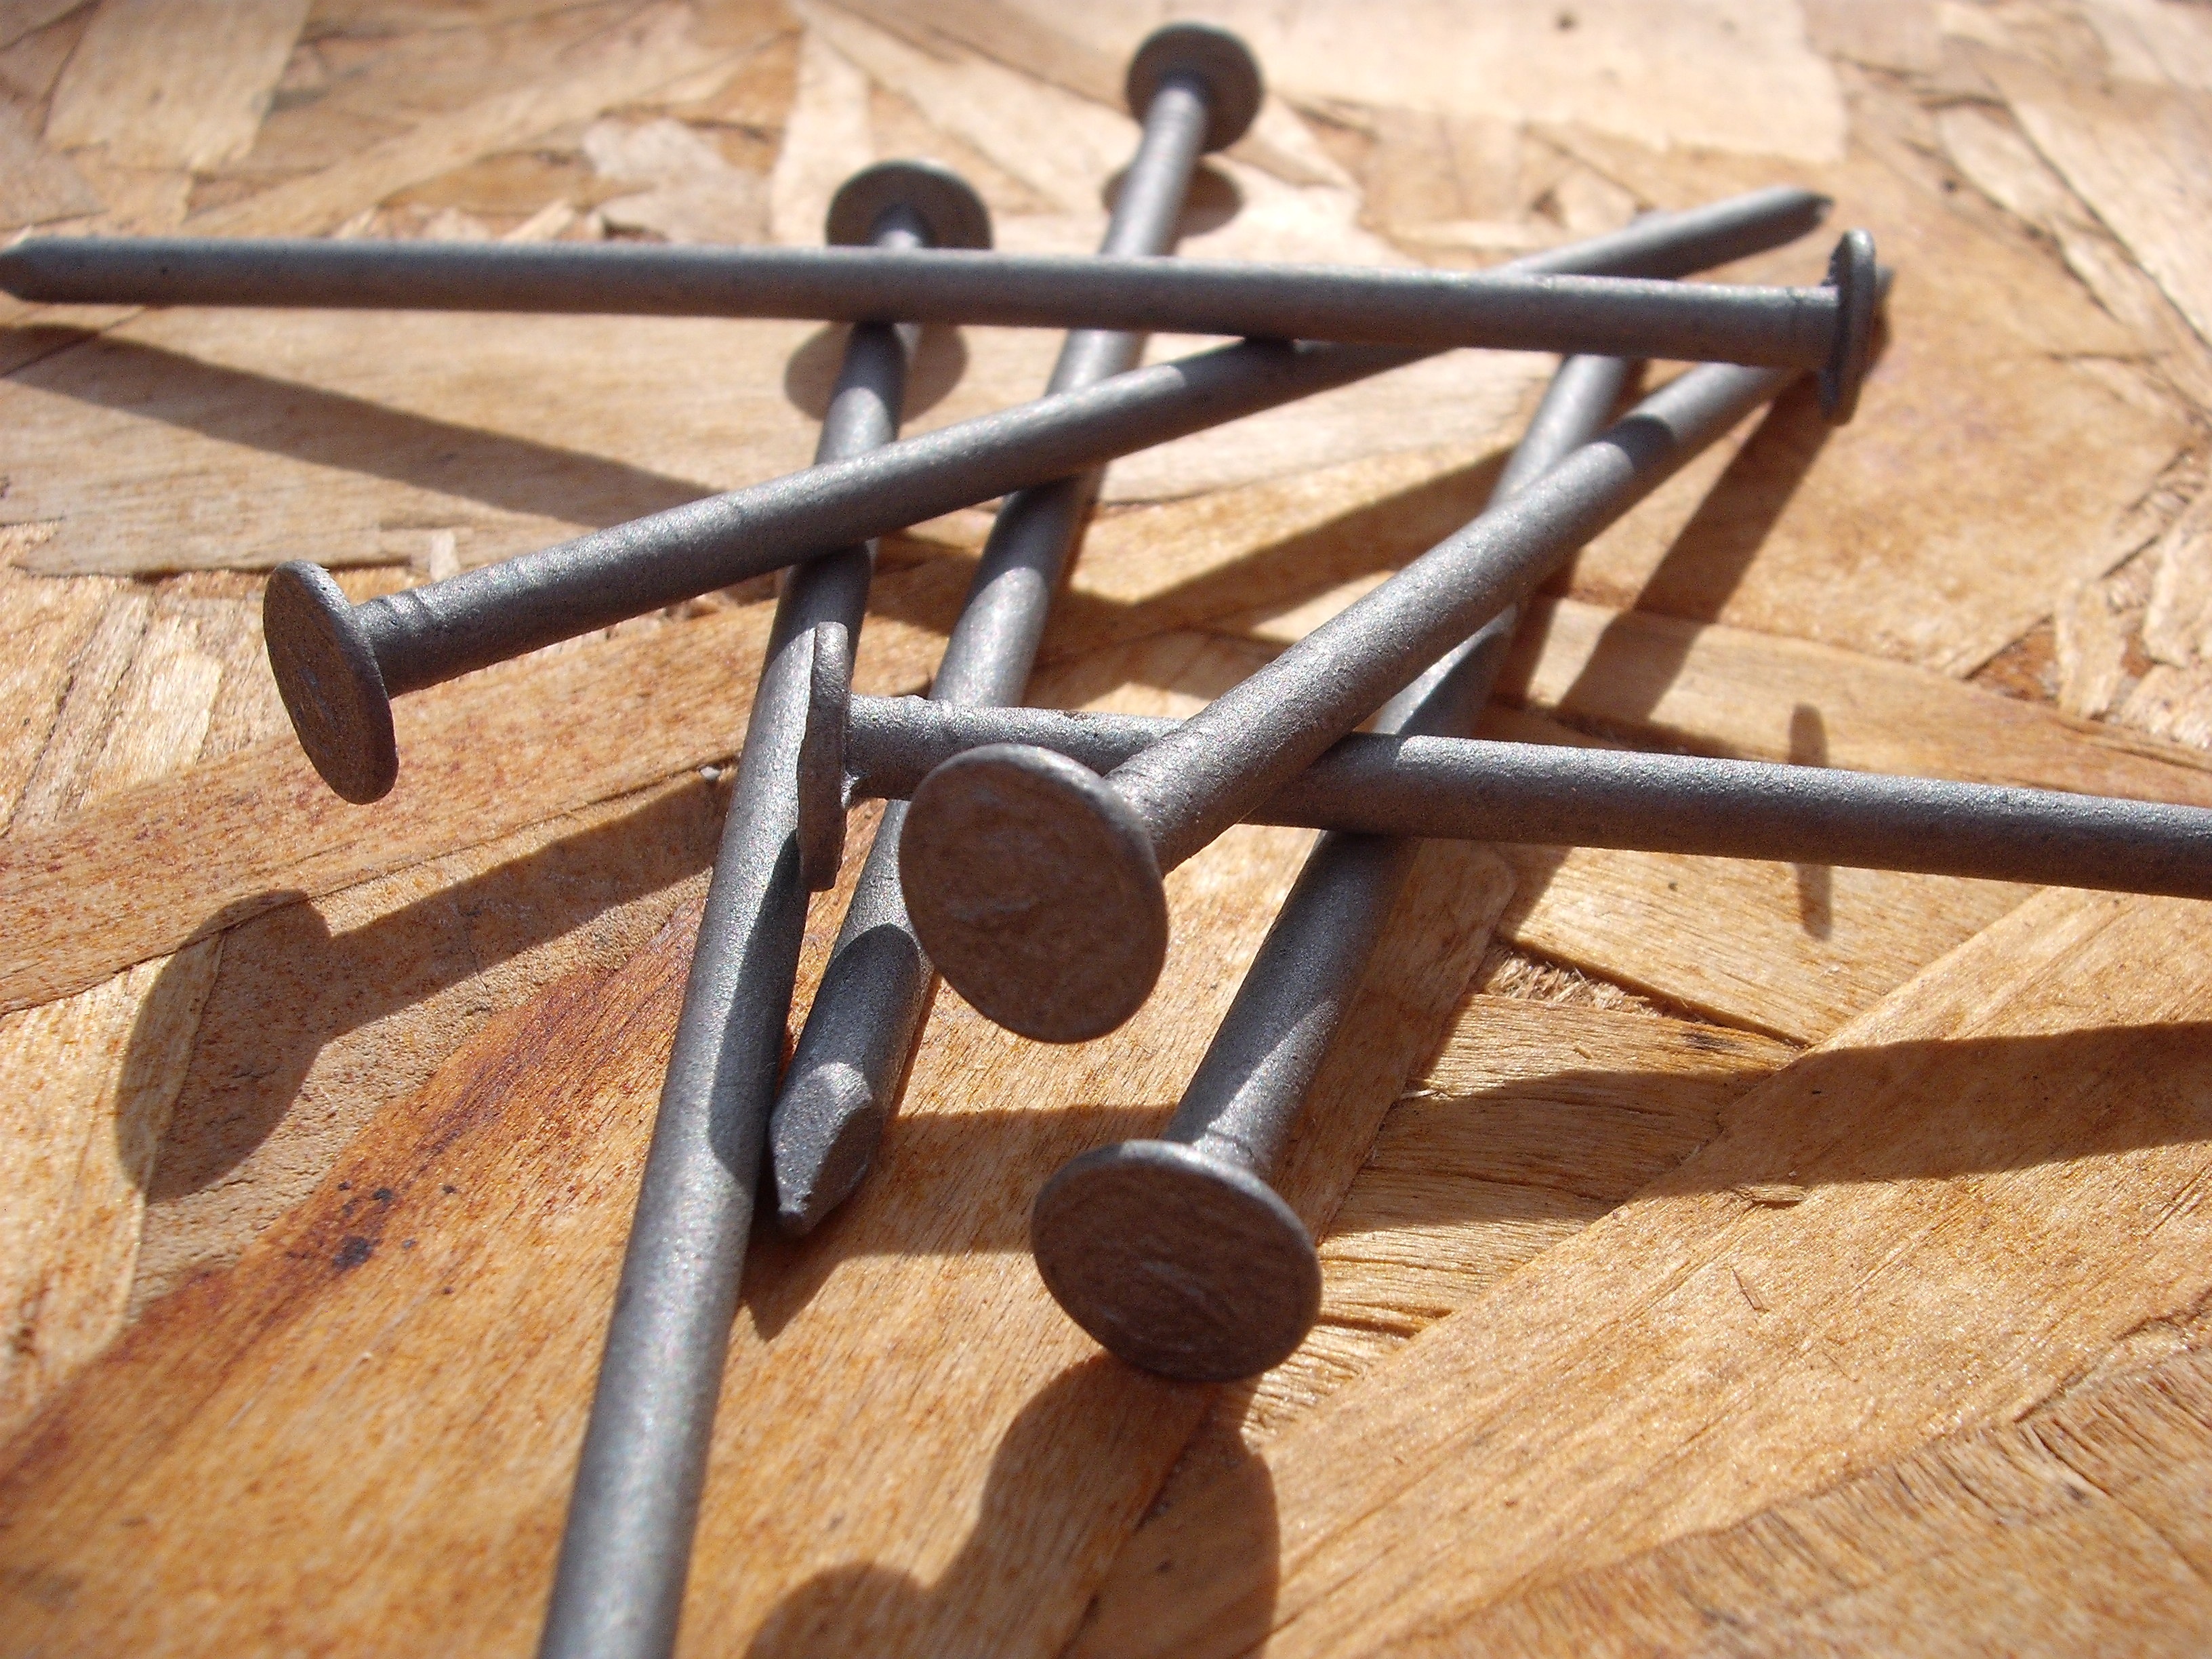
work, wood, tool, construction, hammer, carpenter, carpentry, build, hardware, iron, nails, man made object